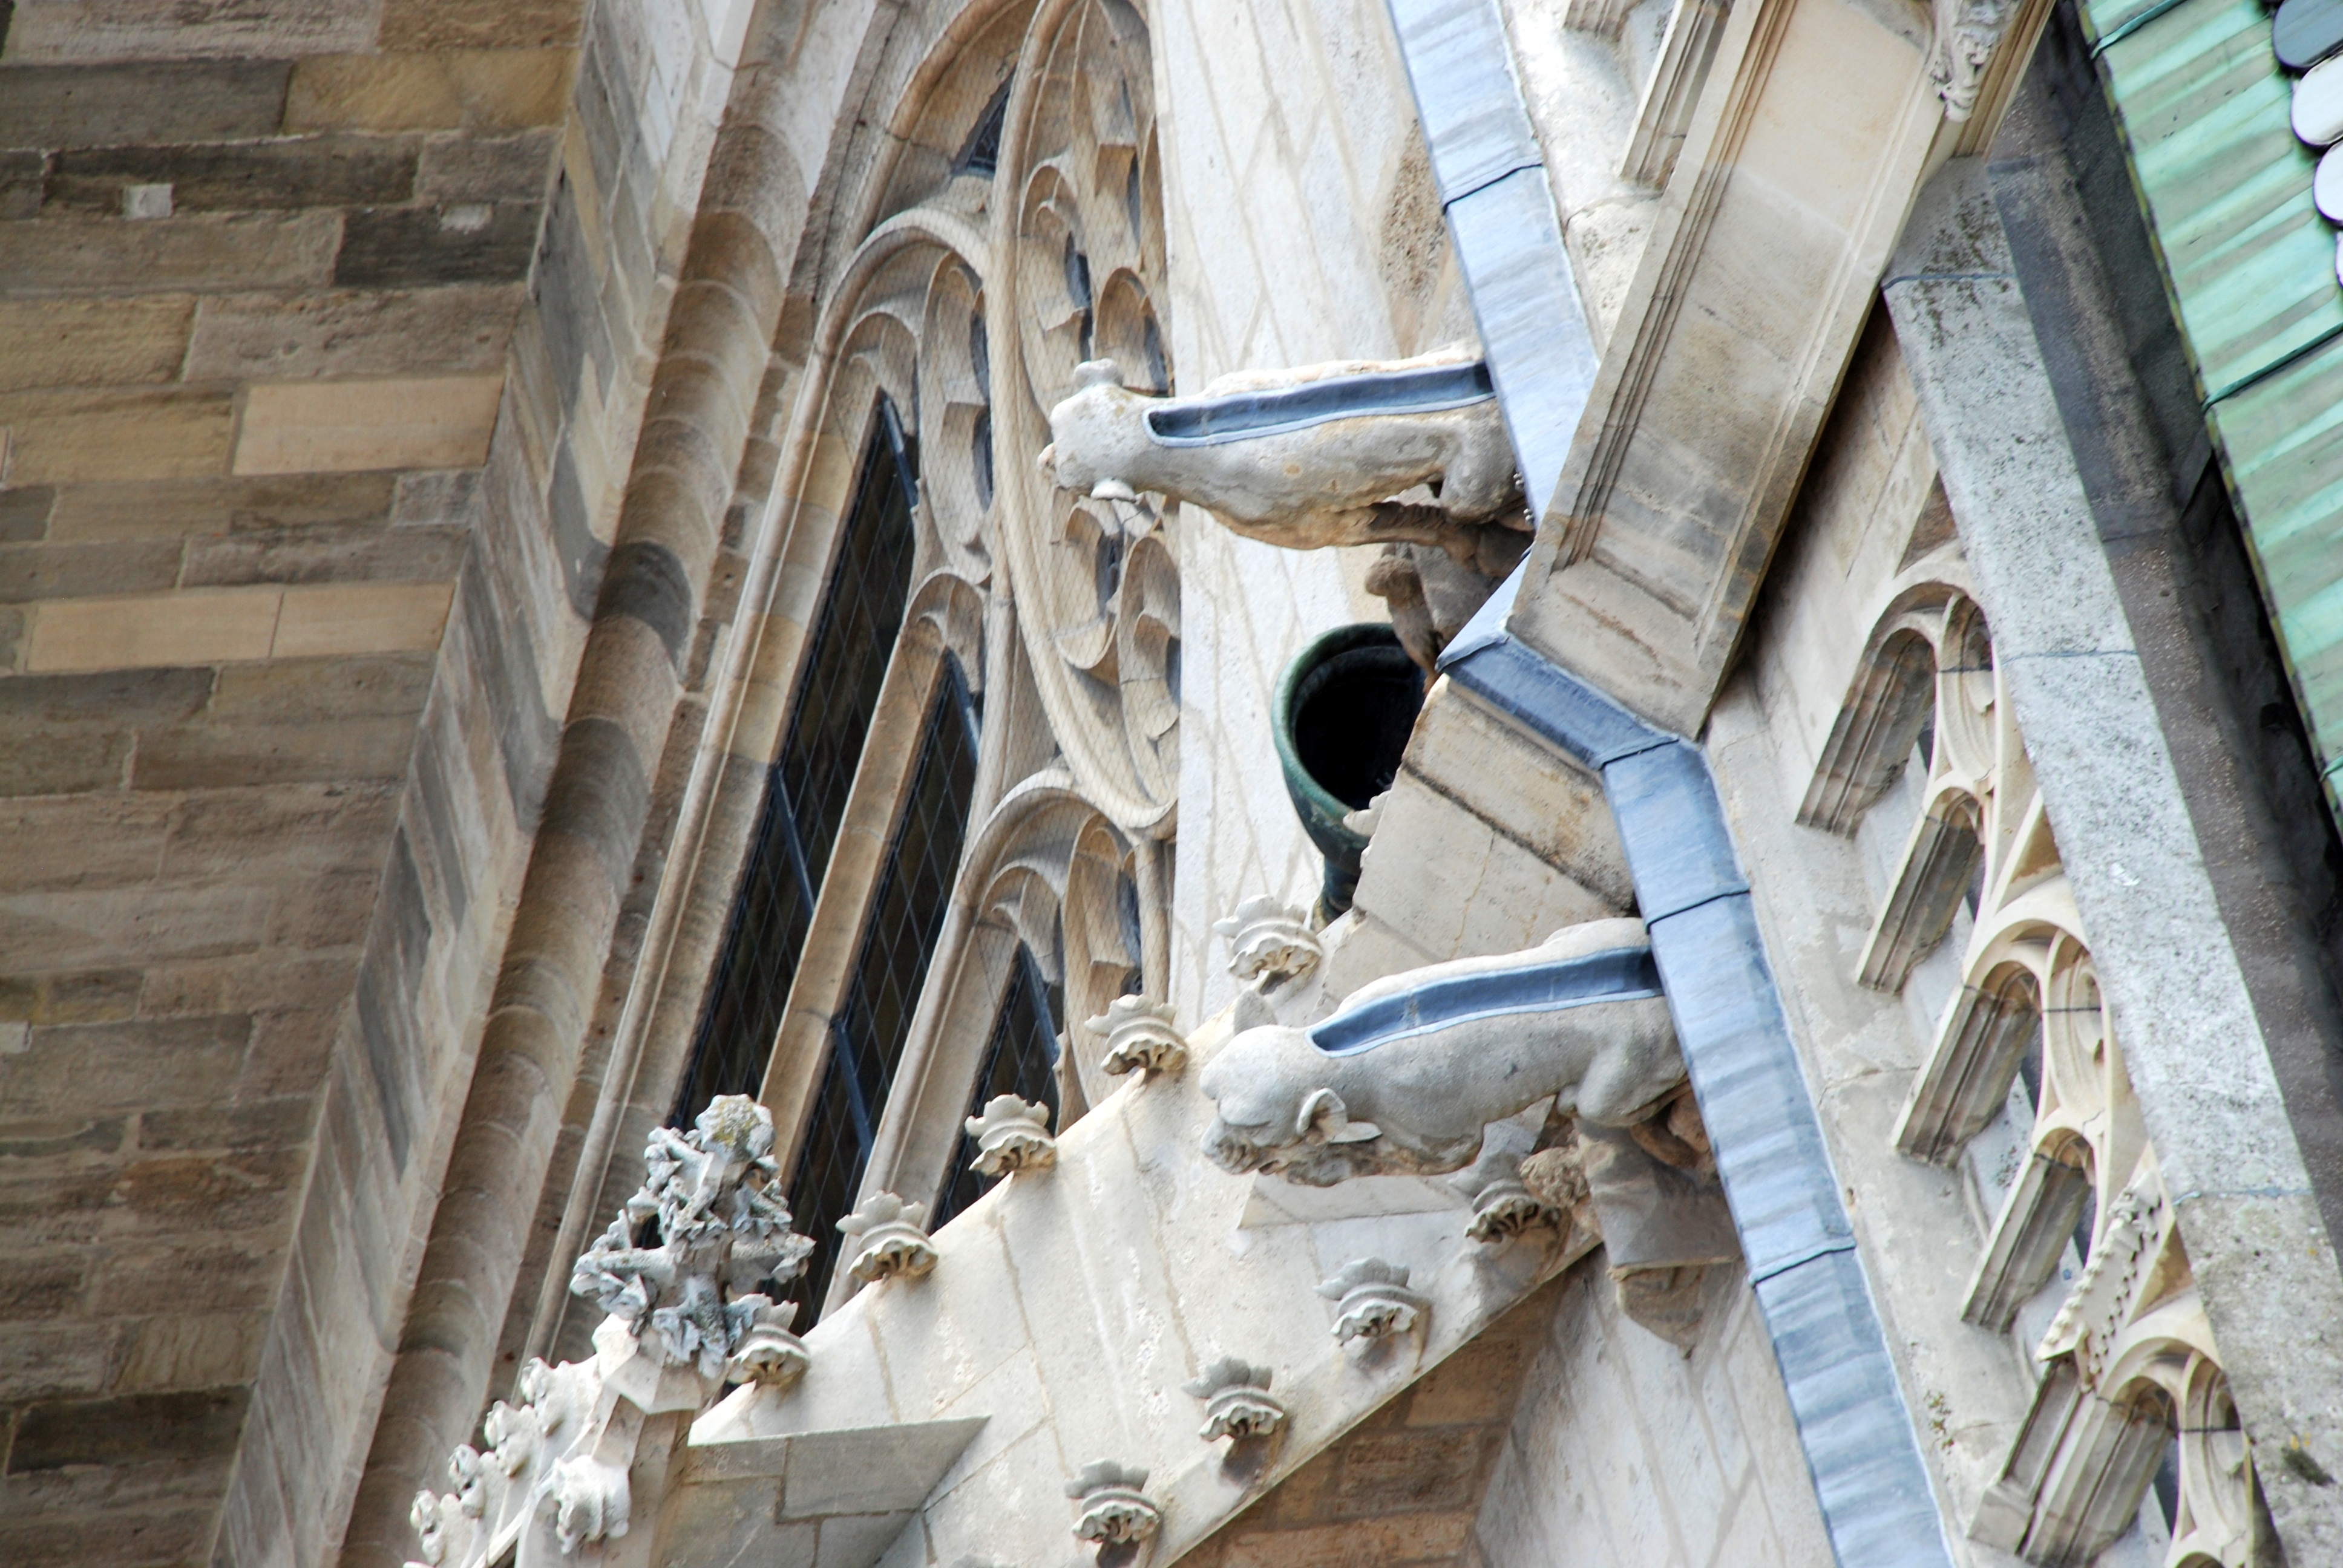
architecture, structure, wood, city, wall, cityscape, europe, column, cathedral, nikon, place of worship, austria, sculpture, art, cool image, temple, stairs, vienna, d80, cityscapes, wien, nikond80, osterreich, ancient history